Klimash Passage

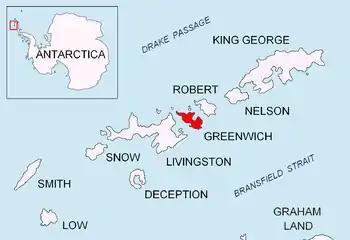
Location of Greenwich Island in the South Shetland Islands.

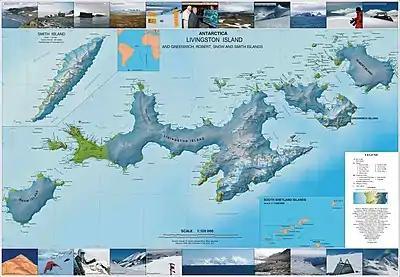
Topographic map of Livingston Island, Greenwich, Robert, Snow and Smith Islands.

Klimash Passage (‘Protok Klimash’ \'pro-tok 'kli-mash\) is the 1.9 km wide passage in the South Shetland Islands between Table Island and Bowler Rocks on the northwest and Morris Rock and Chaos Reef, Aitcho Islands to the SE. The area was visited by early 19th century sealers.